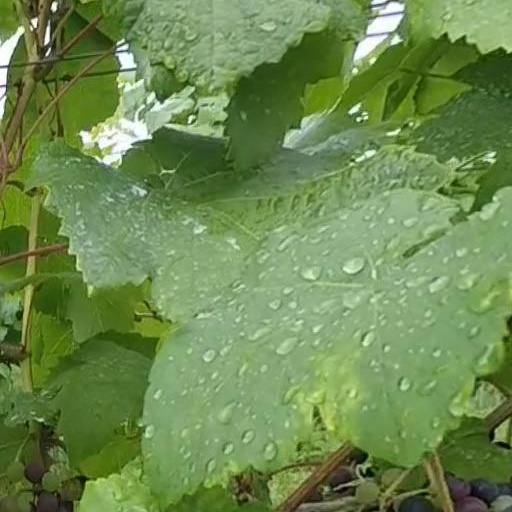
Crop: grape